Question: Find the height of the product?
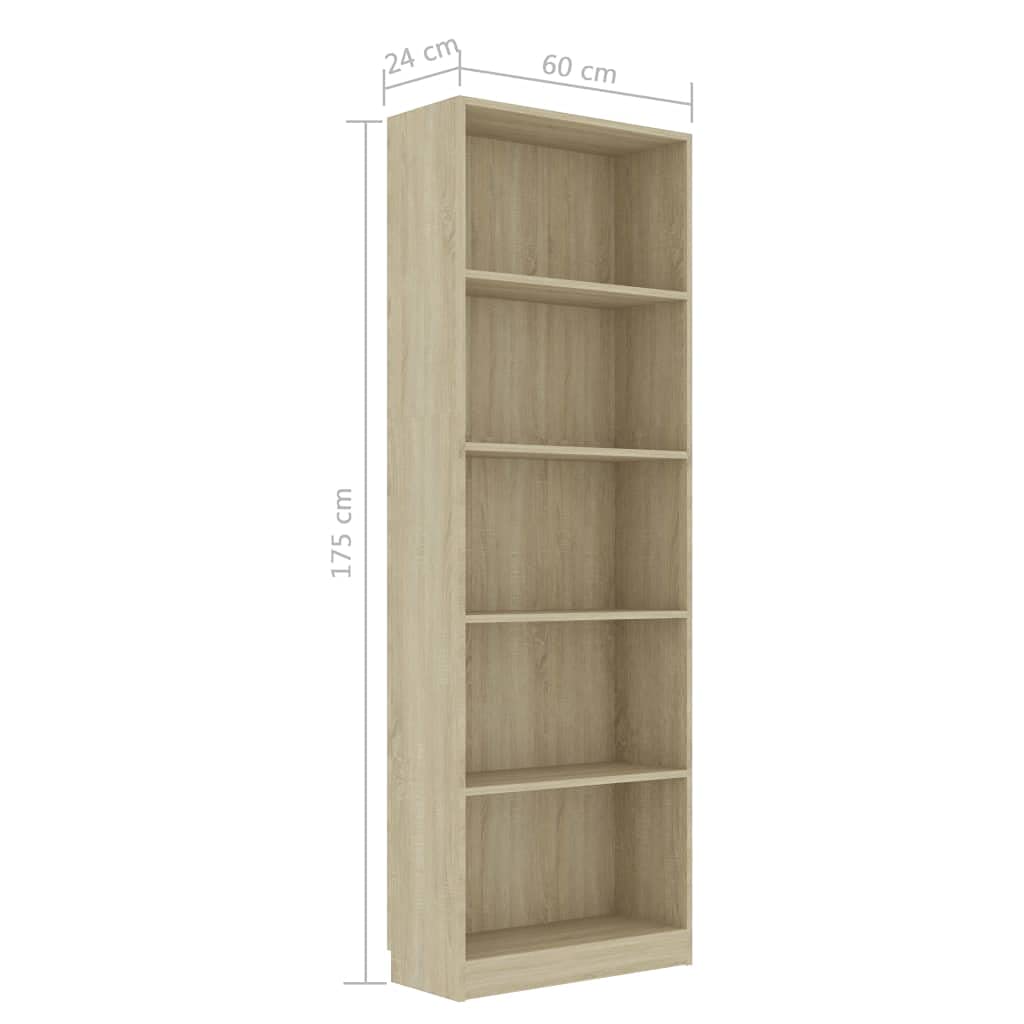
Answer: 175.0 centimetre